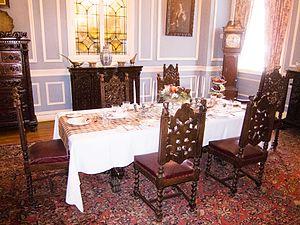
La salle de service, Casa Loma, 1 Terrasse Austin, Toronto, Ontario, Canada.
Le social dining, dîner social ou dîner partagé est la réunion d'un groupe de personnes, connues ou inconnues, partageant un repas chez l'une des personnes du groupe ou au restaurant. C'est une philosophie d'utiliser les repas spécifiquement comme un moyen d'échange et de rencontre avec les autres : manger pour se sociabiliser.